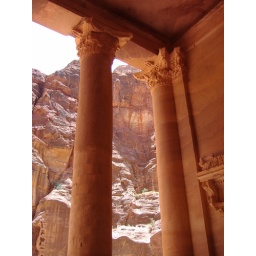
Ancient carvings into the sides of the mountain rock by ancient civilizations.